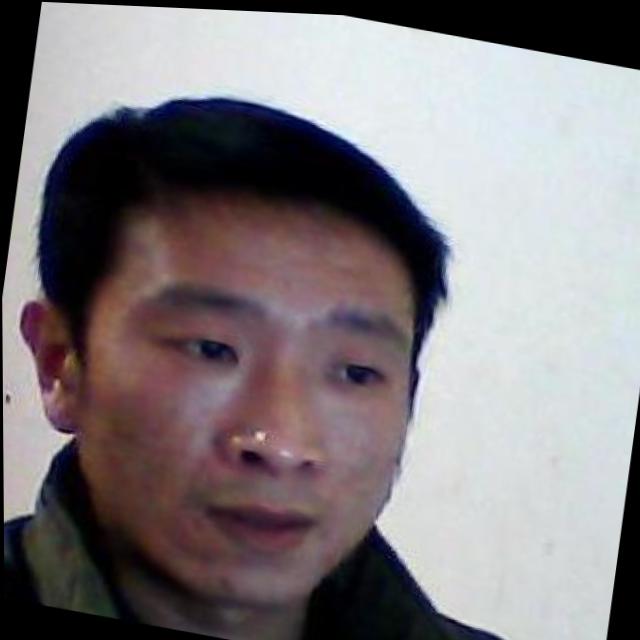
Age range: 21-44